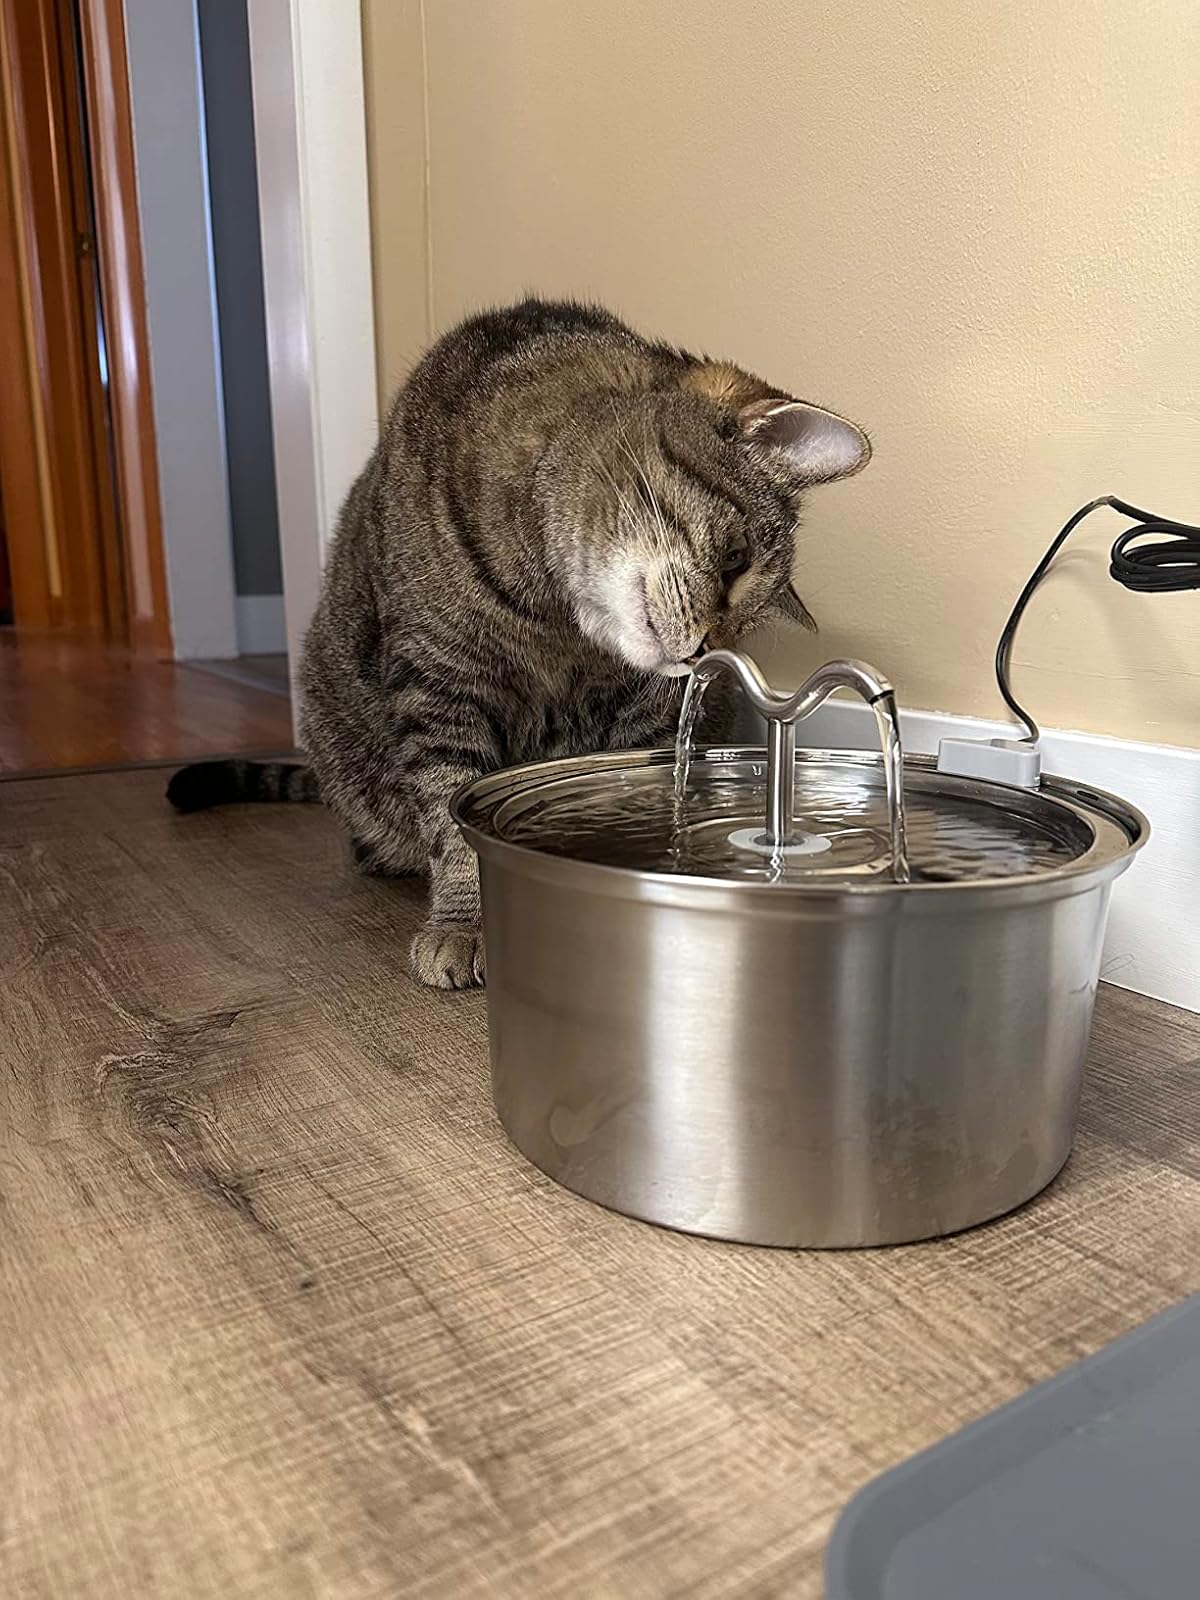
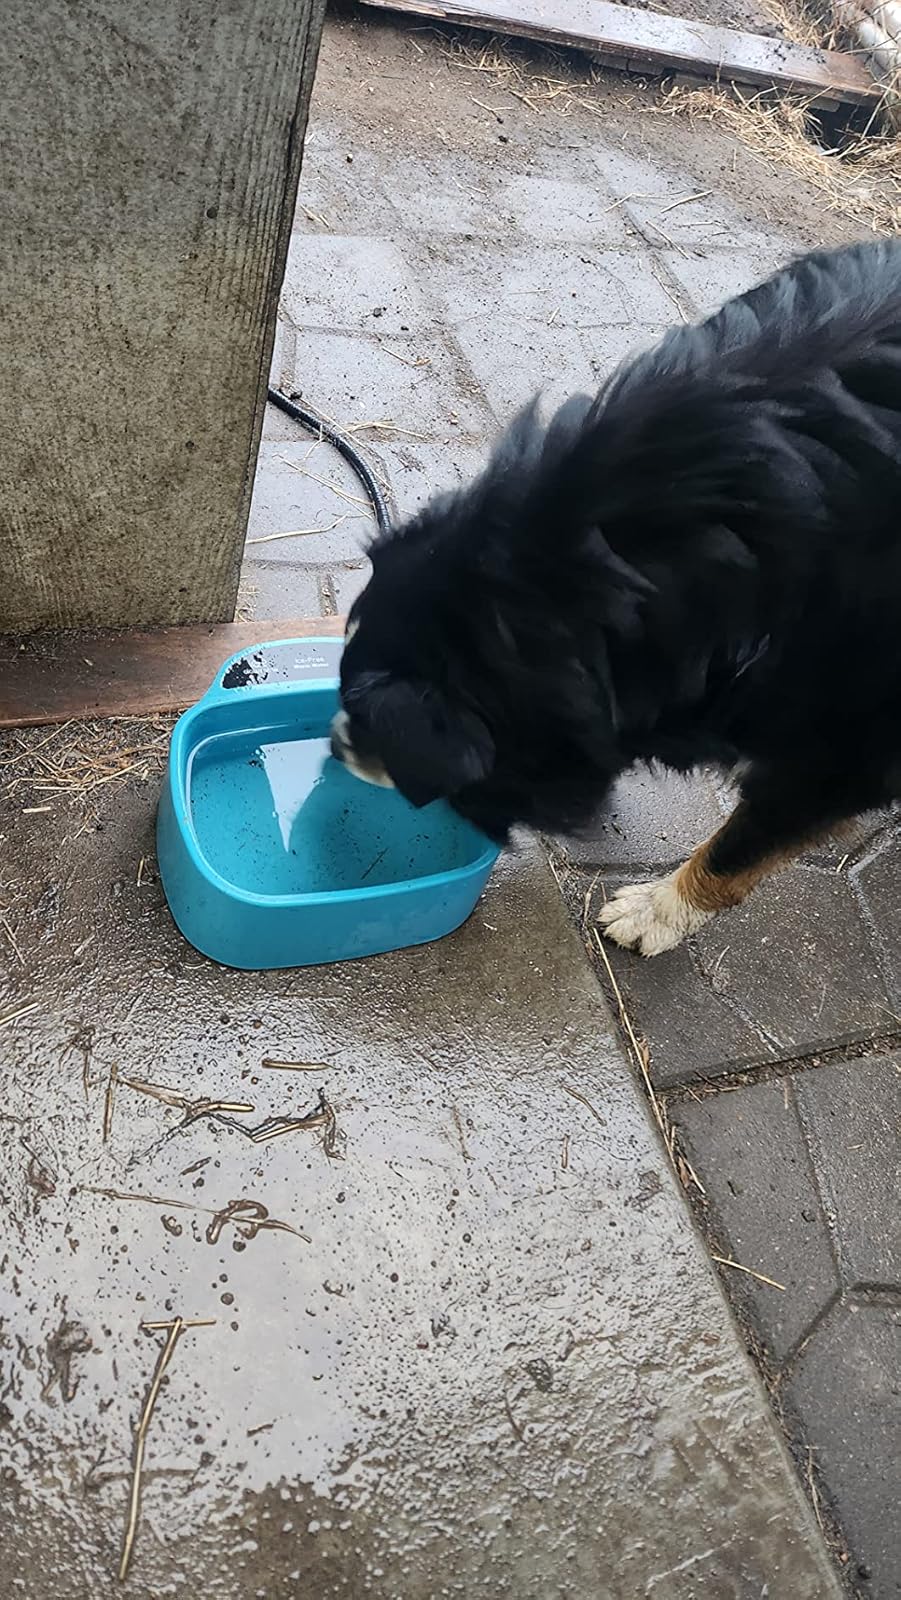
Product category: items_bowl
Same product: no